Genoese slave trade

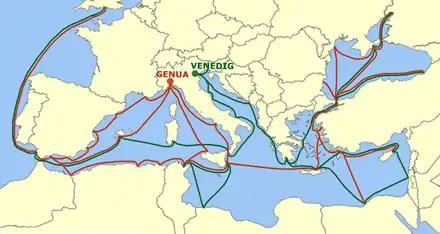
Maritime republics of Genoa (red) and Venice (green) and their trade routes in the Mediterranean region.

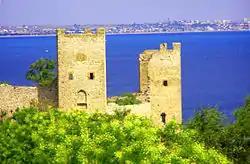
Caffa.

The Genoese slave trade refers to the slave trade conducted by the Republic of Genoa, which was a major business during primarily the Middle Ages.